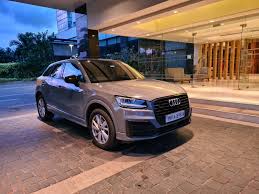
Label: noambulance